Hippolyta (DC Comics)

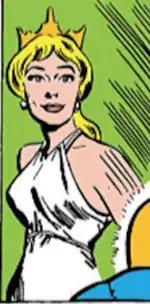
The Silver and Bronze Age Hippolyta was depicted as blonde. From "Wonder Woman" (vol.1) #105 (April 1959).

As of "Wonder Woman" (vol. 1) #98 (May 1958), the Amazon Queen's name was spelled "Hippolyta", and she was depicted with blonde hair and a triple-pointed tiara. The backstory of this Silver Age Hippolyta was largely identical to the Golden Age version, with some exceptions. For example, it was established in a 1973 storyline that Hippolyta had crafted a second daughter from clay, a dark-skinned Amazon named Nubia who was to be Wonder Woman's sister before she was spirited away by the god Mars. Hippolyta was also the adoptive mother of Donna Troy, who had been rescued from a fire and brought to Paradise Island. As before, Hippolyta's role in the Silver Age era was primarily that of Paradise Island's queen and mentor to Wonder Woman. She was frequently shown interacting with her daughter as well as supporting characters of the era such as Wonder Girl and Wonder Tot. According to the DC Comics 1976 calendar, Hippolyta was born on January 8.